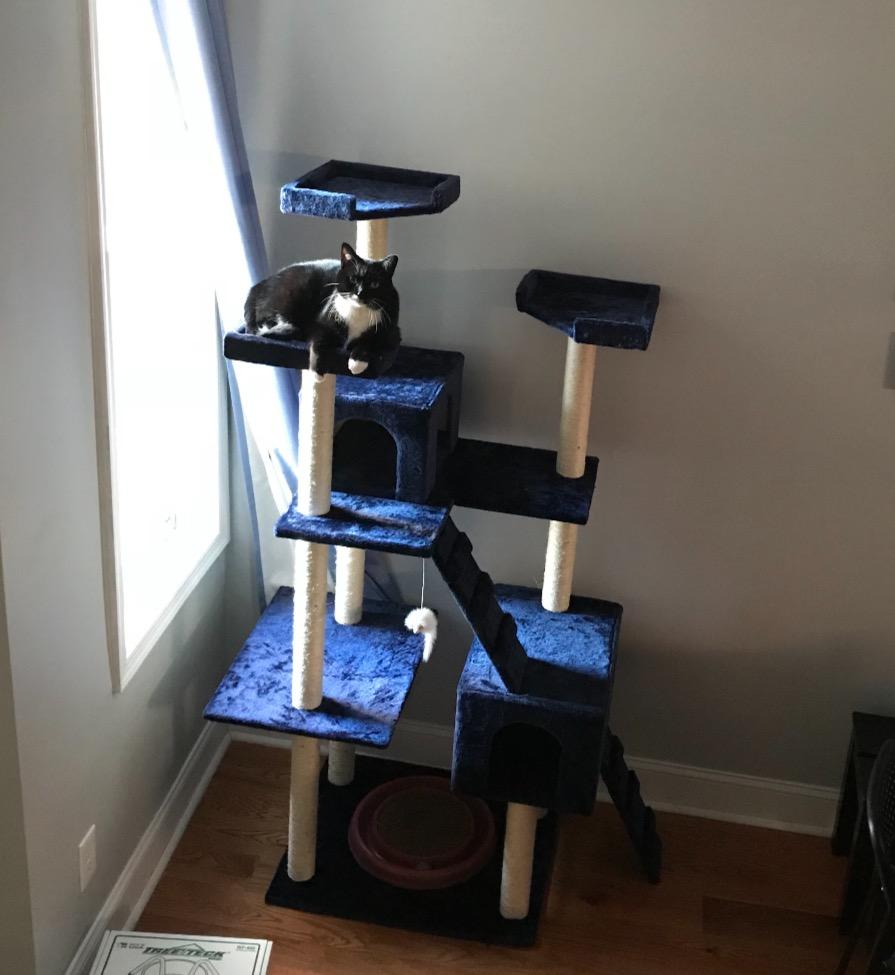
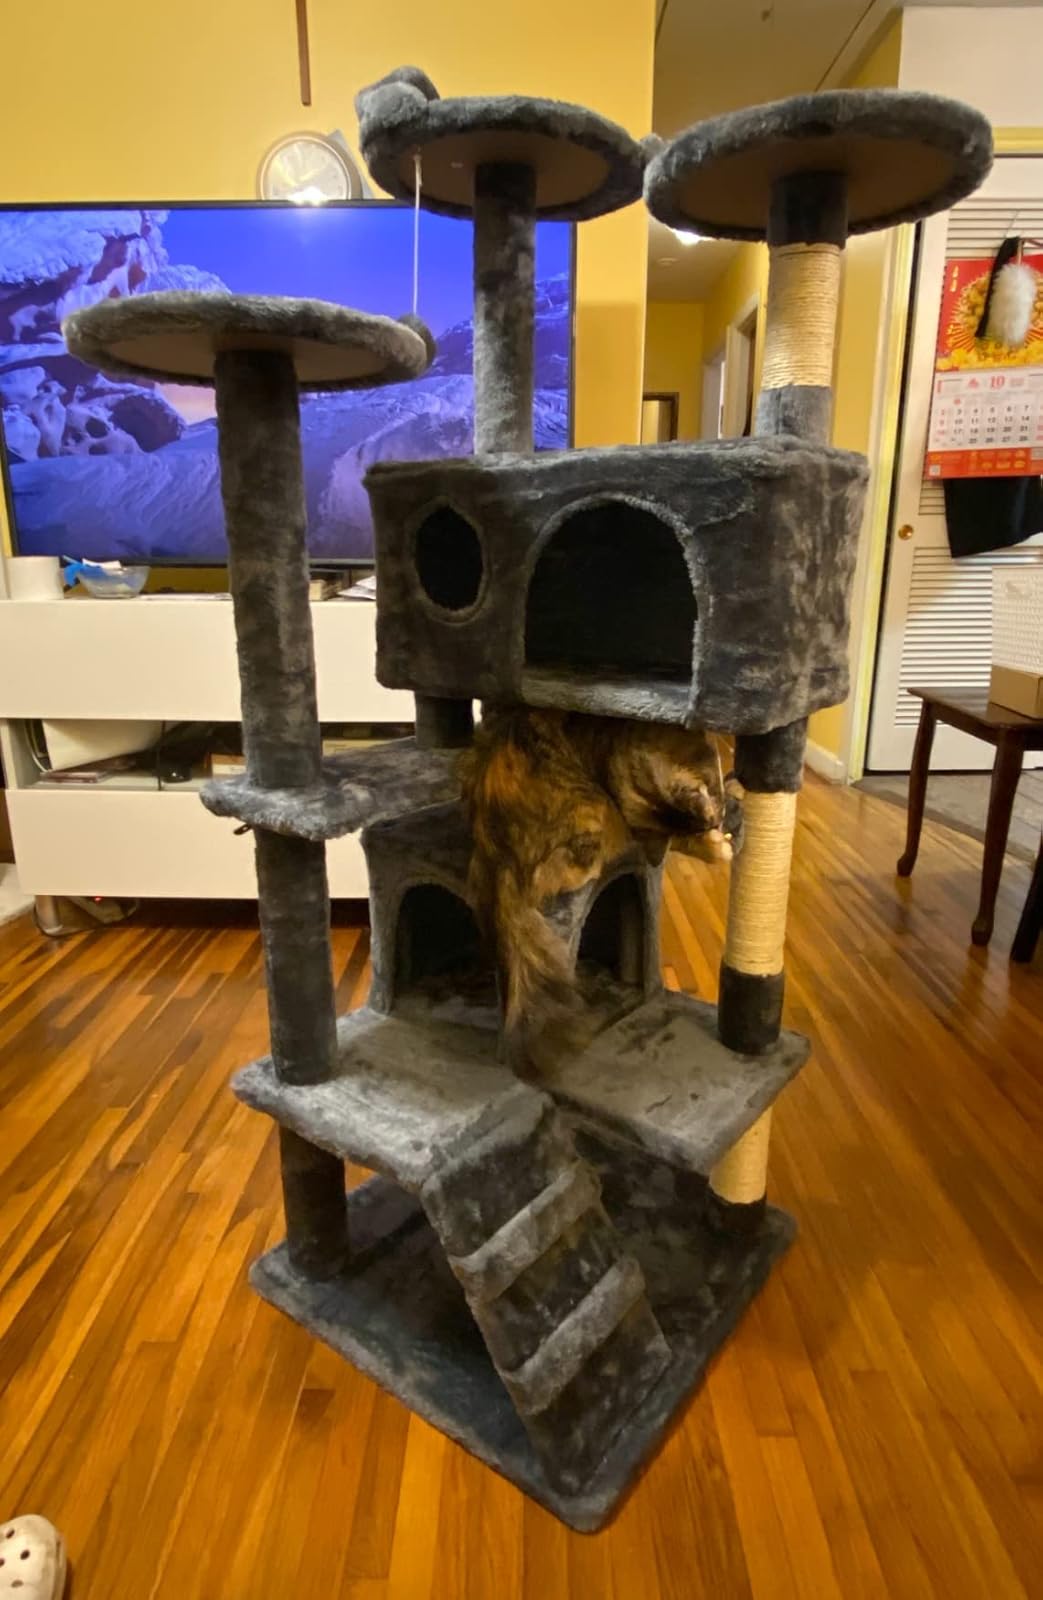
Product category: items_cat tree
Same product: no